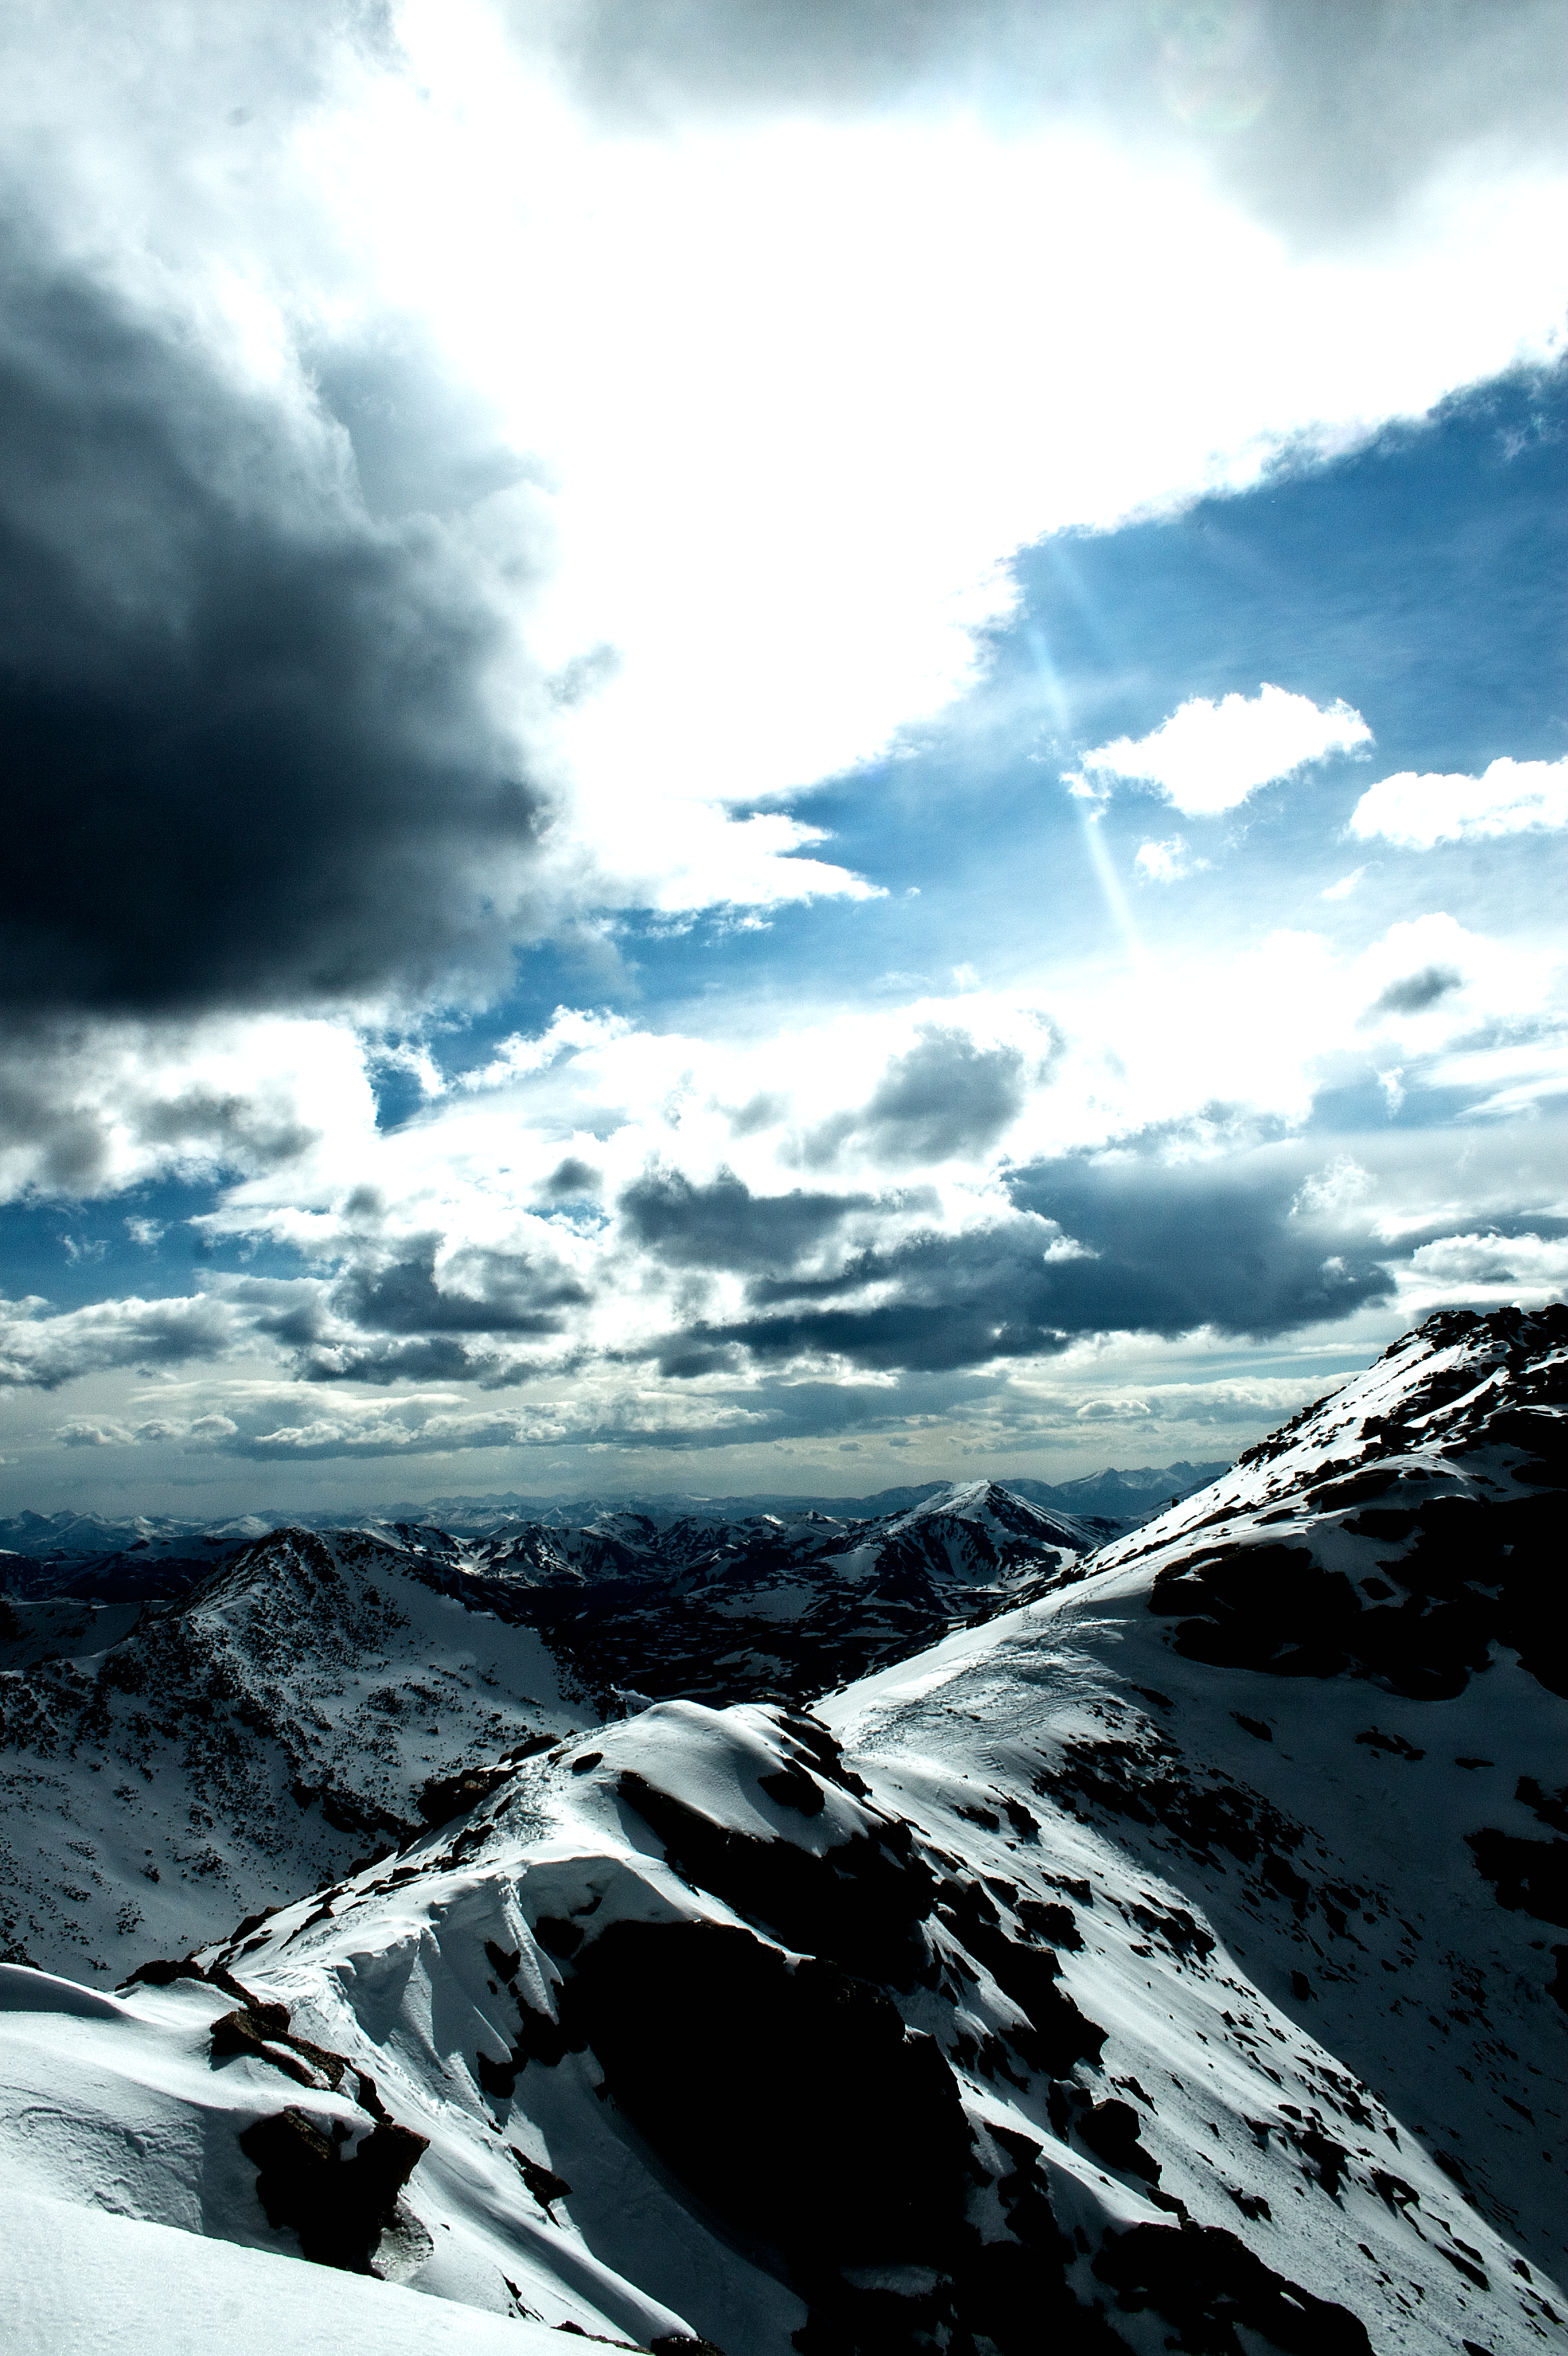
landscape, nature, mountain, snow, winter, cloud, sky, sun, sunlight, mountain range, reflection, canon, weather, rocky, mt, clouds, colorado, cool, mountains, alps, rockies, epic, supershot, artofimages, evans, 30d, landform, bestcapturesaoi, meteorological phenomenon, atmospheric phenomenon, mountainous landforms